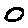
Label: 0